Sauce Robert

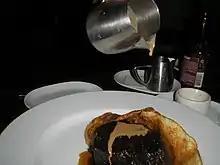
Steak with sauce Robert

Sauce Robert is a brown mustard sauce and one of the "small sauces", or compound sauces, derived from the classic French demi-glace, which in turn is derived from espagnole sauce, one of the five mother sauces in French cuisine (béchamel, velouté, espagnole, sauce tomate, and hollandaise).